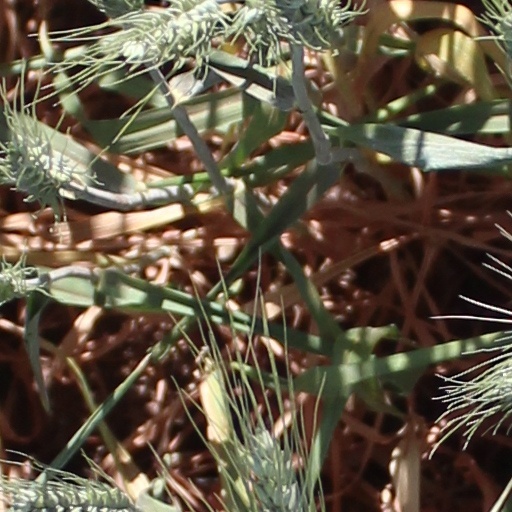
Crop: wheat